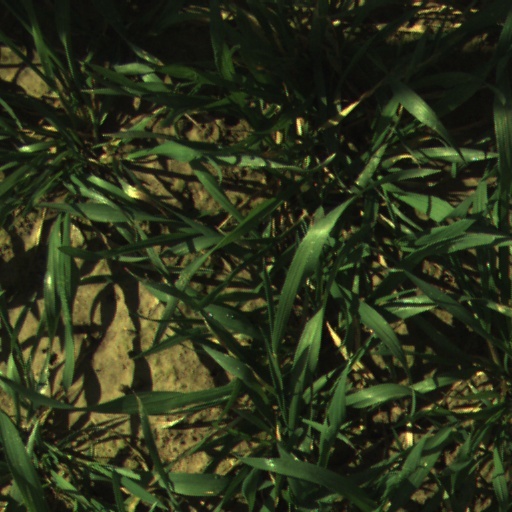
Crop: wheat